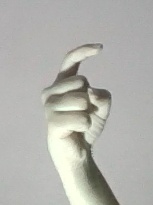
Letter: ra